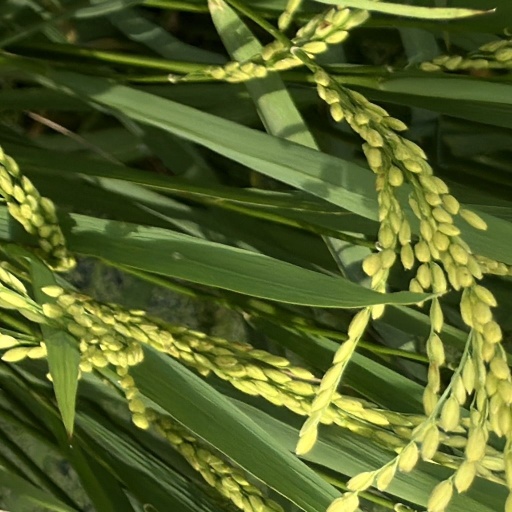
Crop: rice